Once Upon a Time (2017 Russian film)

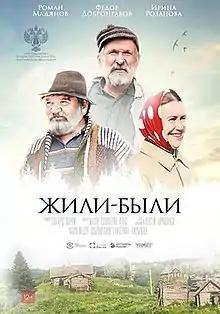

The film takes place in a village where two adult men live, between which the war for a widowed woman begins.